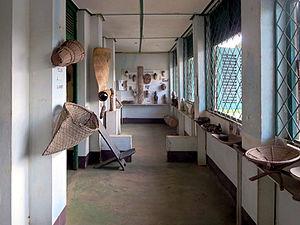
Diosso est une ville de la République du Congo, située à environ 25 kilomètres au nord de Pointe-Noire, dans le département du Kouilou, le long de la Route Nationale 5. C'était un des quartiers de Bwali, la capitale du Royaume de Loango et abrite actuellement le mausolée de ses souverains. Les missionnaires catholiques ont été actifs dans Diosso, qui abritait un palais royal.
Le nouveau musée Mâ Loango de Diosso est un musée national de la république du Congo situé dans le département du Kouilou et la localité de Diosso, à 25 km au nord de Pointe-Noire, la capitale économique.